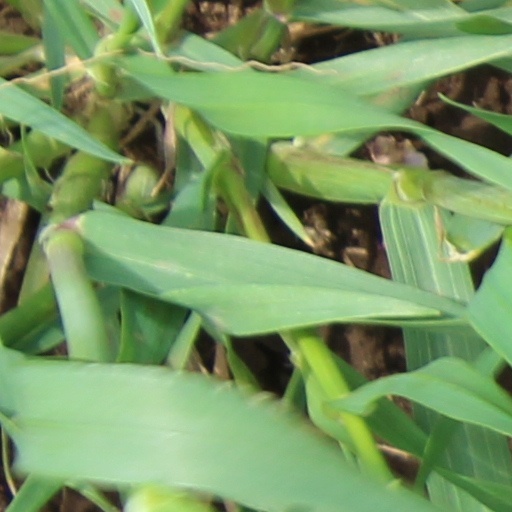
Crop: wheat